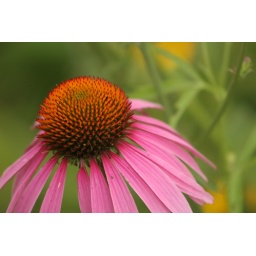
A few of these were scattered in and out of a field of brown and yellow,,